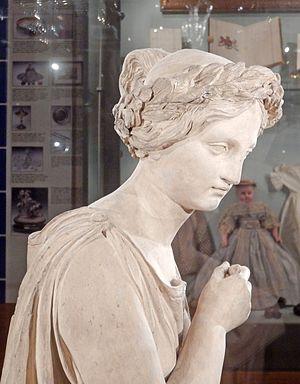
Terre cuite de JM Blashfield, représentant une allégorie de la ""littérature"". Estampillé ""The Stampford Terra Cotta Company Ltd"". Rem